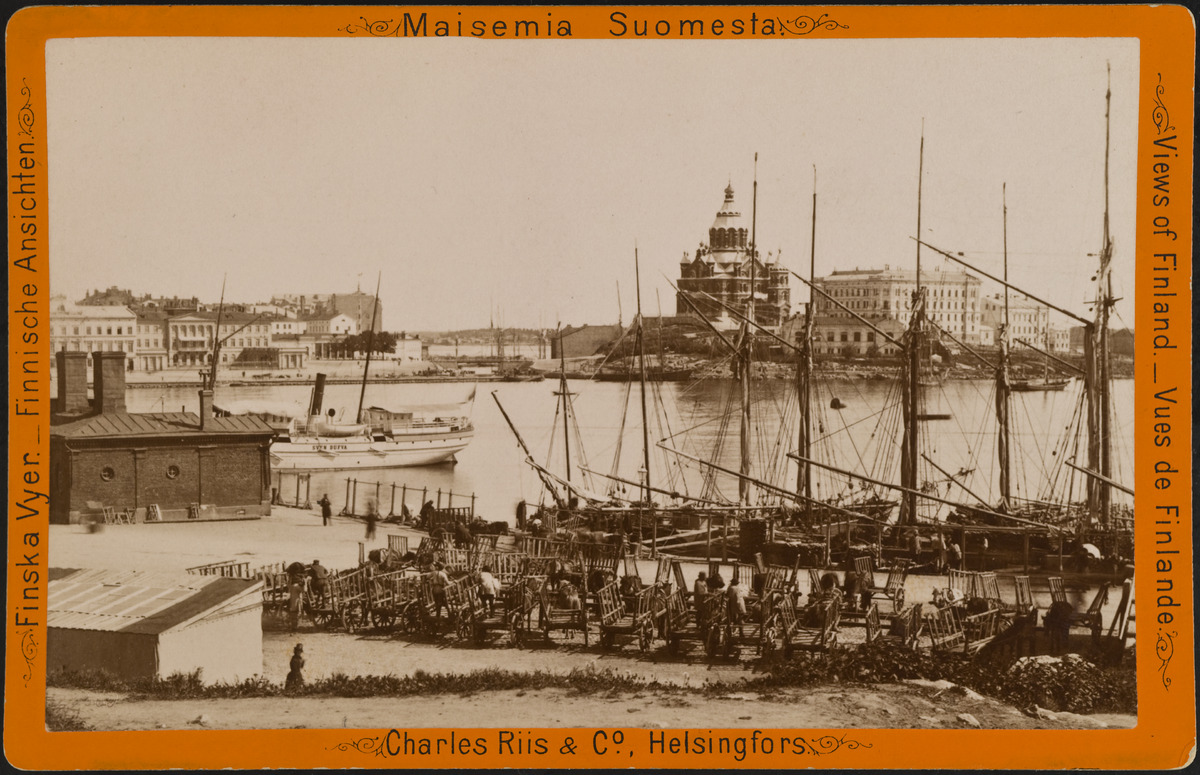
Näkymä Makasiinilaiturilta kohti Katajanokkaa, vasemmalla Keisarillinen palatsi, oikealla Uspenskin katedraali ja rahapaja
sisällön kuvaus: Näkymä Makasiinilaiturilta kohti Katajanokkaa, vasemmalla Keisarillinen palatsi, oikealla Uspenskin katedraali ja rahapaja. Kuvan etualalla Sven Dufva-laiva, purjelaivoja ja kuorma-ajajia hevosrattaineen. mustavalkoinen
Kuvaaja: Riis, Charles, valokuvaaja
Ajankohta: kuvausaika 1880 -luku
Paikka: Suomi, Uusimaa, Helsinki, Katajanokka Helsinki, Makasiinilaituri
Aiheet: arkkitehtuuri, julkiset rakennukset kirkkorakennukset, tiilirakennukset, satamat, laivat, hevoset